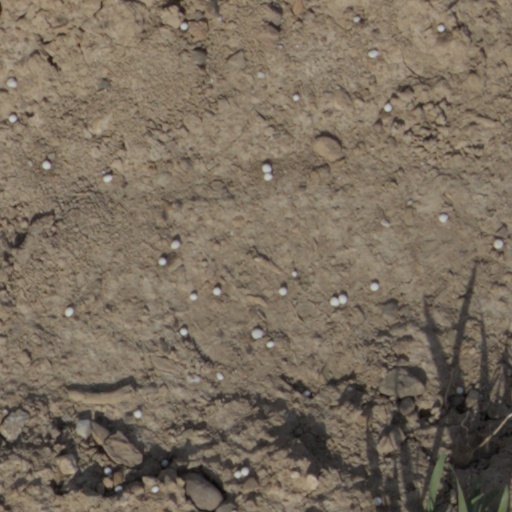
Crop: wheat